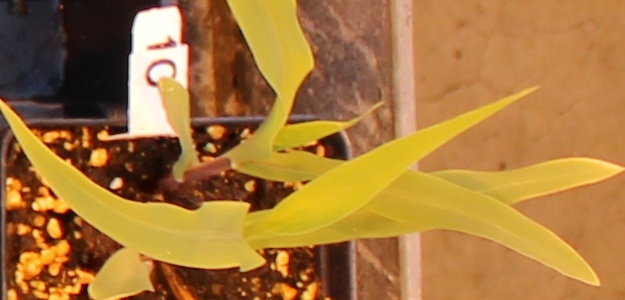
Label: Corn